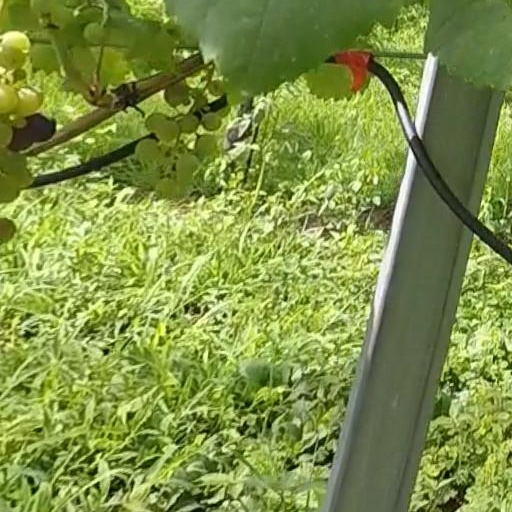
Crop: grape